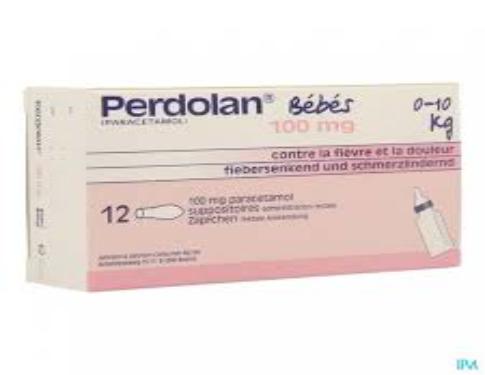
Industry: Medical